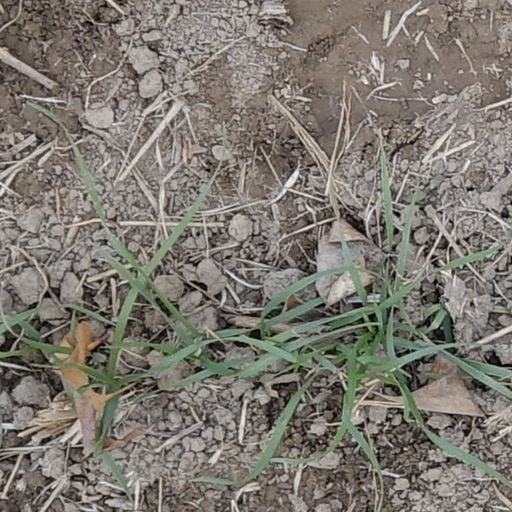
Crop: wheat